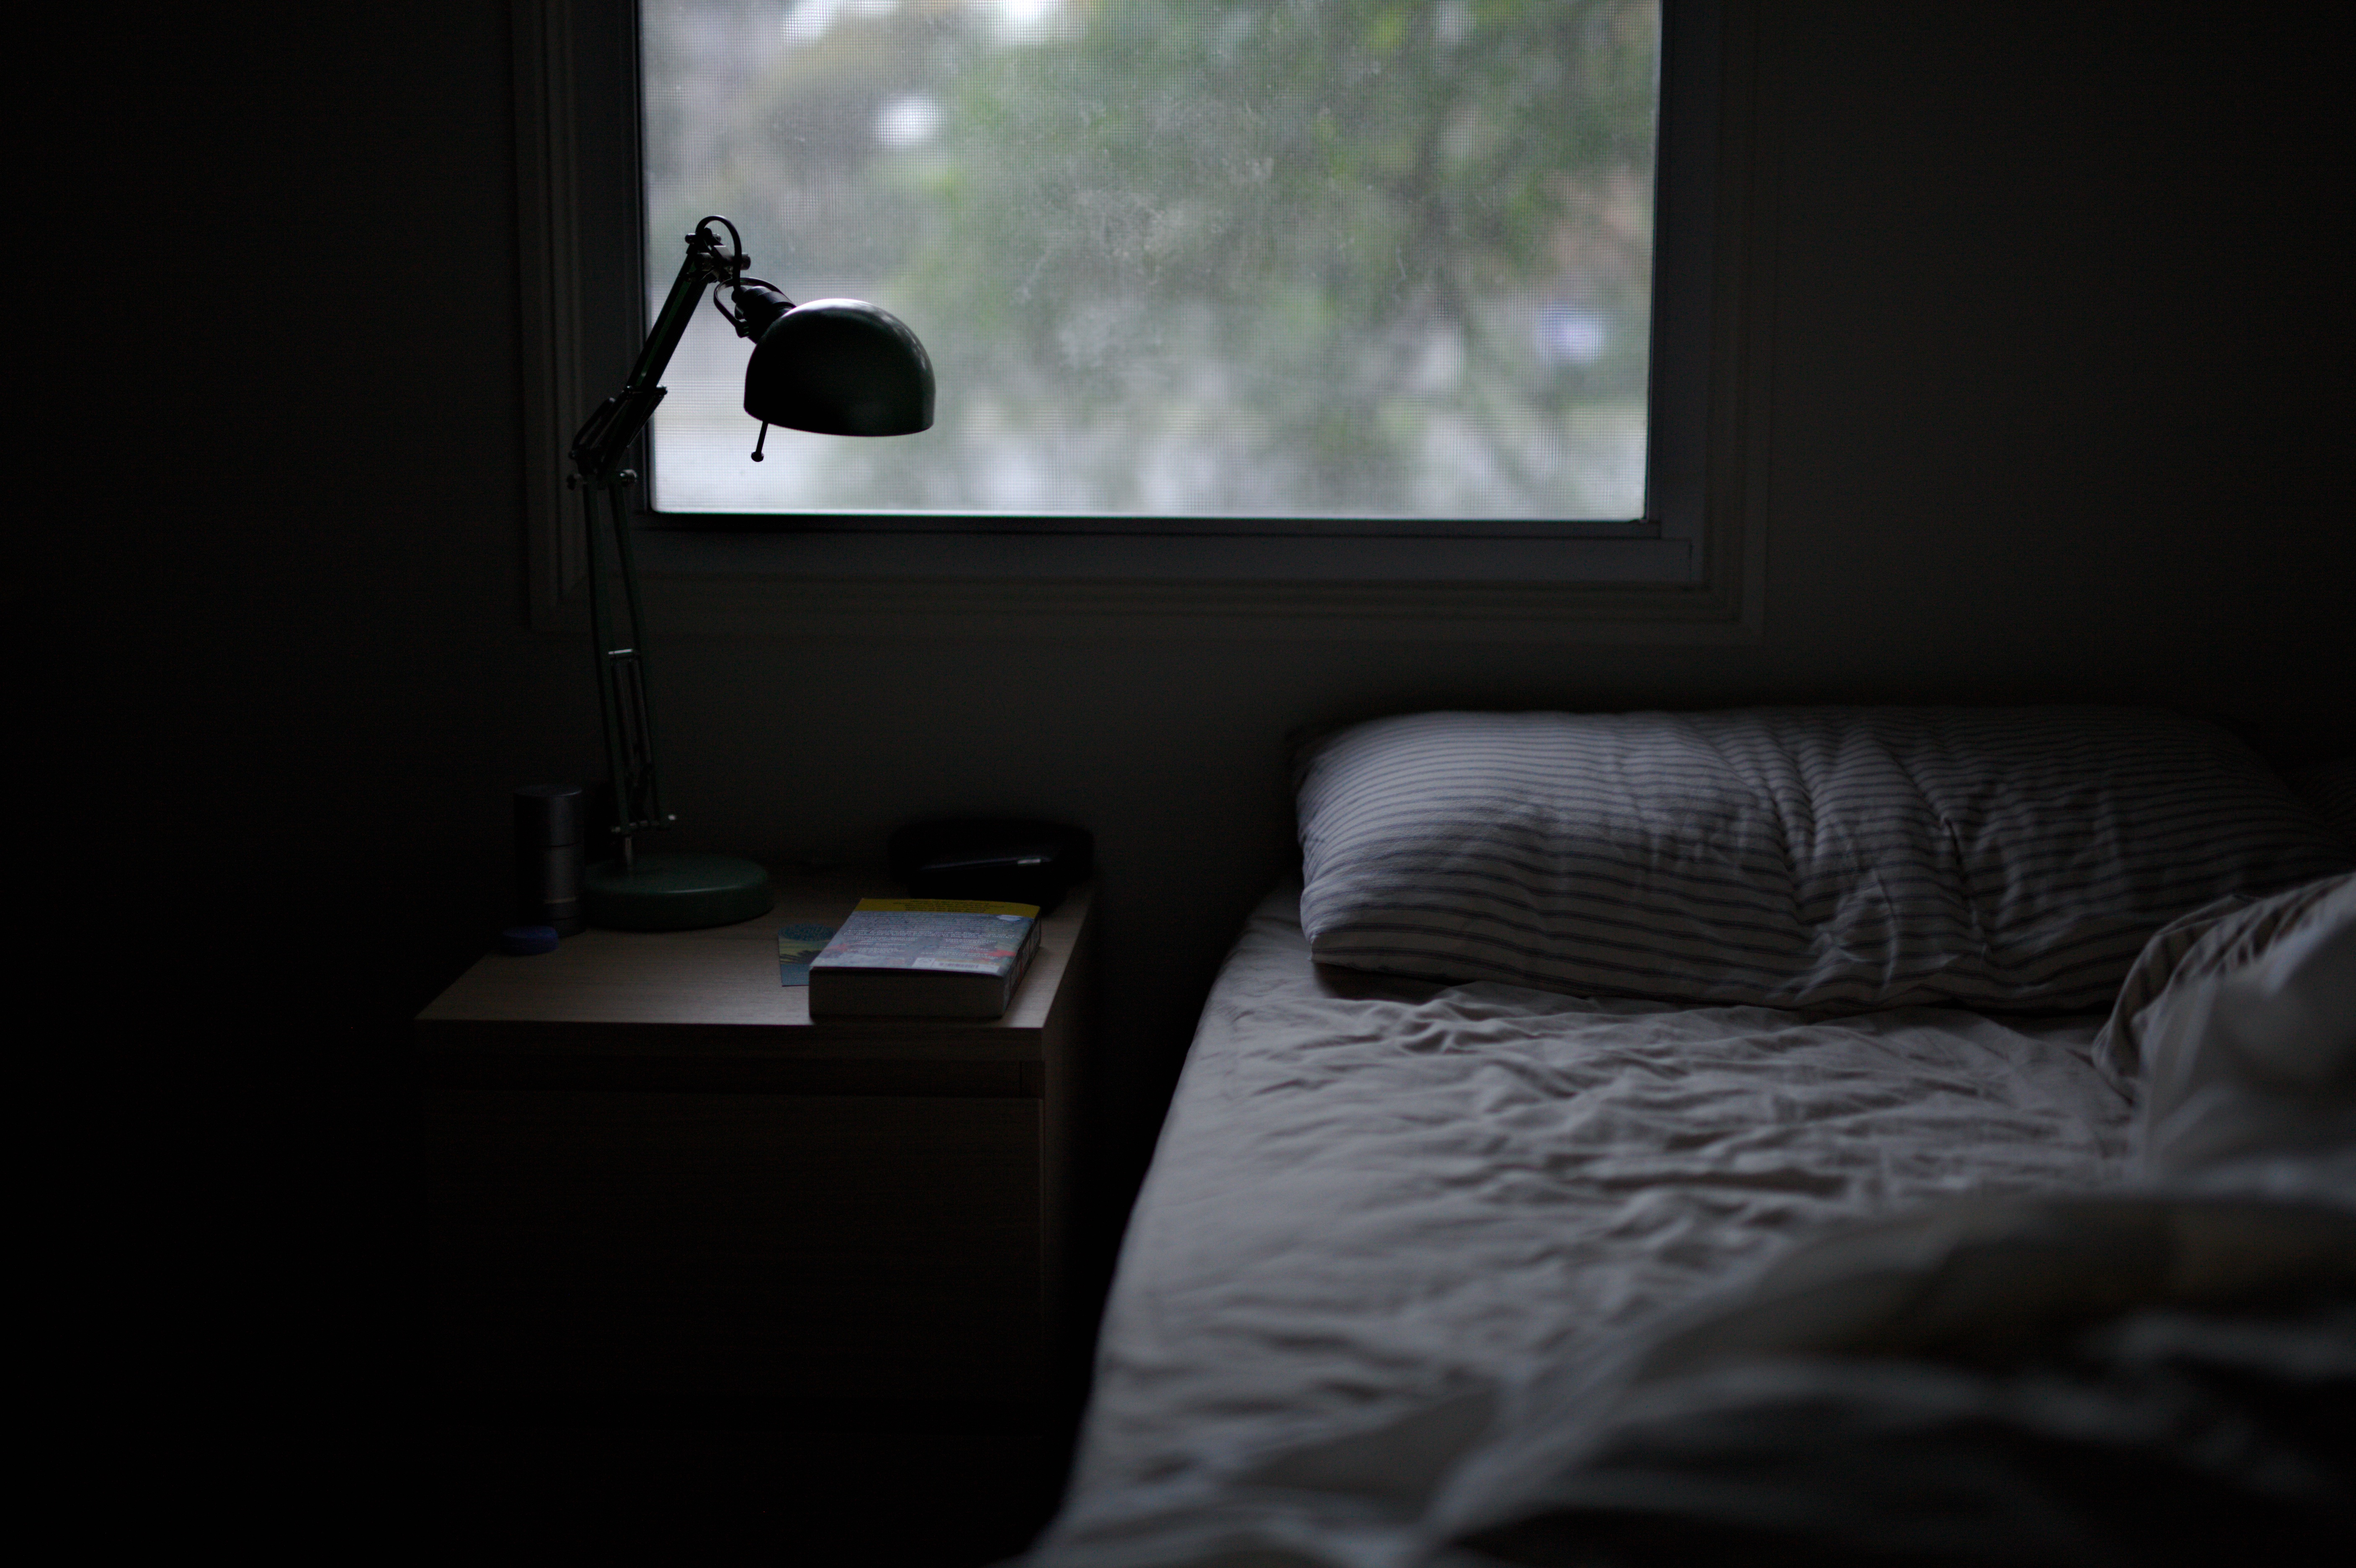
table, light, white, house, home, wall, darkness, living room, black, furniture, room, lighting, interior design, design, image, shape